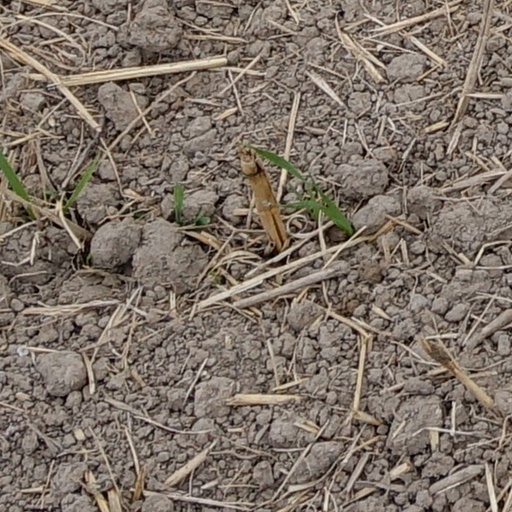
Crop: wheat